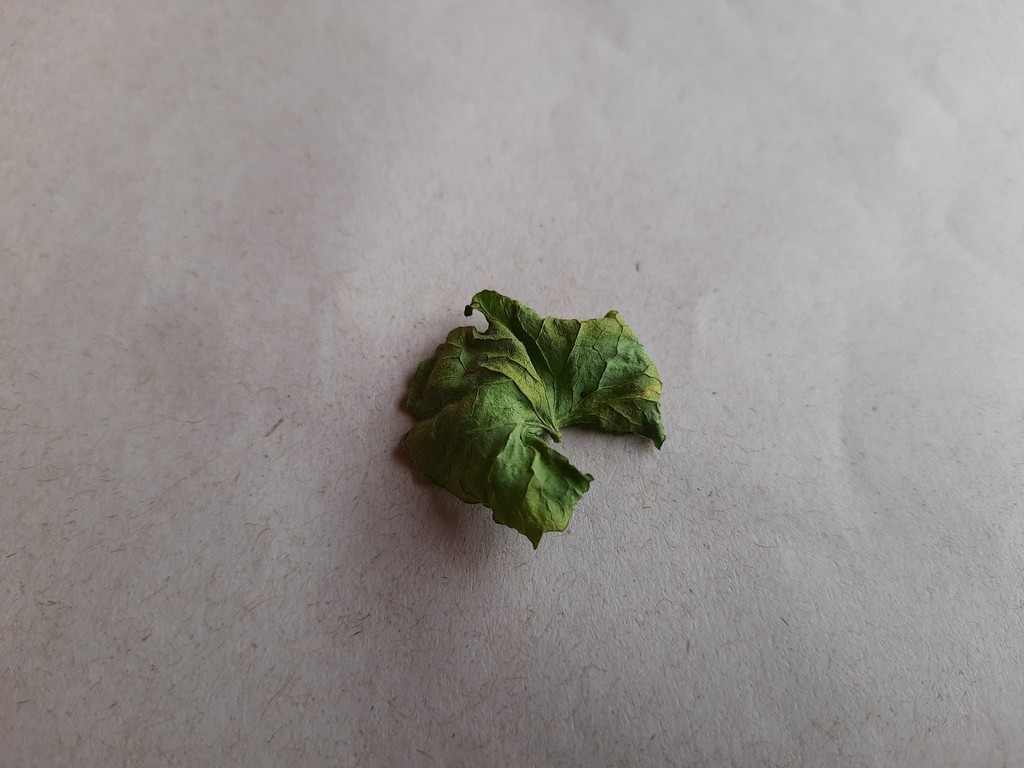
Label: Dried